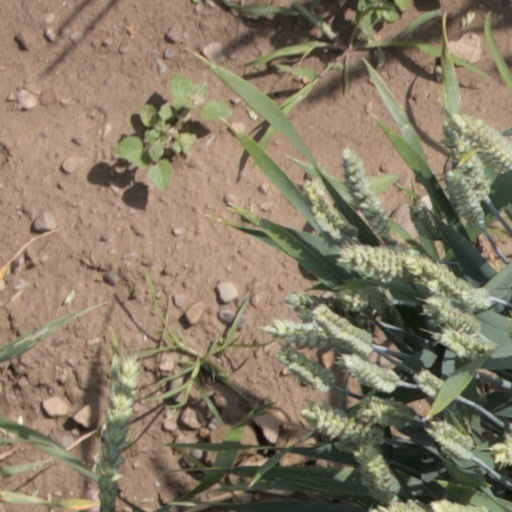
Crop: wheat